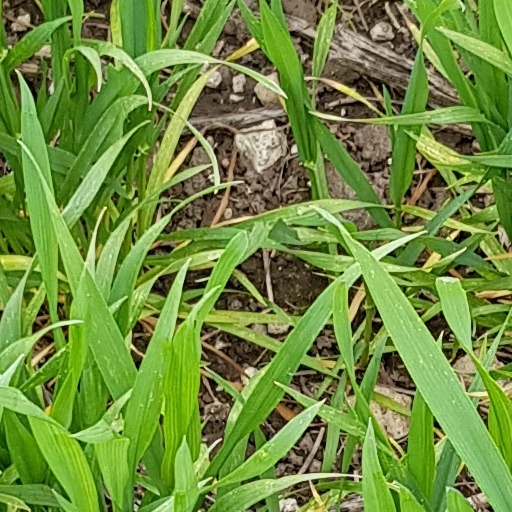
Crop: wheat